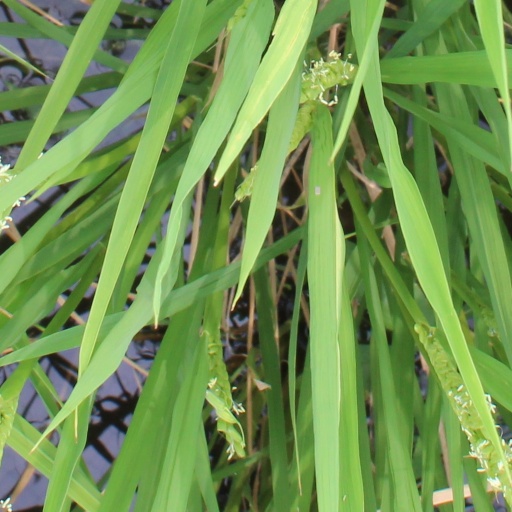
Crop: rice